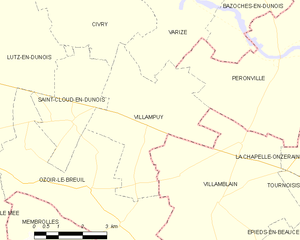
Carte de Villampuy et des communes limitrophes.
Villampuy est une commune française située dans le département d'Eure-et-Loir en région Centre-Val de Loire.